Joinville

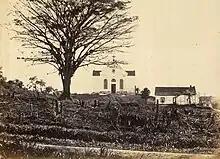
"Dona Francisca" (1886). German colony in Joinville during the reign of Emperor Pedro II of Brazil

The area surrounding Joinville had been inhabited by the Guarani people for approximately 7,000 years.